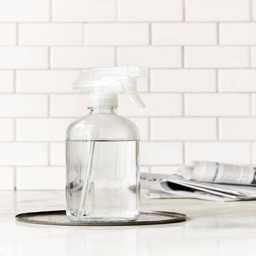
natural glass and consumer product - it is so easy to make an effective natural window and glass cleaner with a plain mixture of vinegar and water .